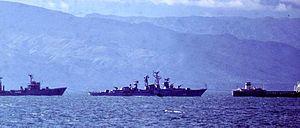
La Marine soviétique était la marine de guerre de l'Union soviétique. À son apogée, elle fut la deuxième flotte militaire maritime du globe et une des branches les plus fortes de l'Armée rouge.